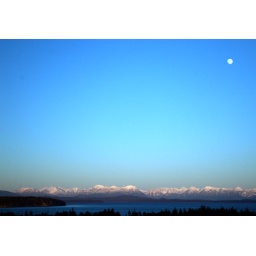
moon over the coast mountains (seen from campbell river bc)